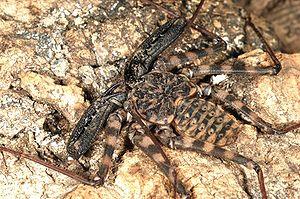
Damon diadema est une espèce d'amblypyges de la famille des Phrynichidae.
Les Amblypygi, amblypyges ou phrynes en français, sont un ordre d'arthropodes de la classe des arachnides.